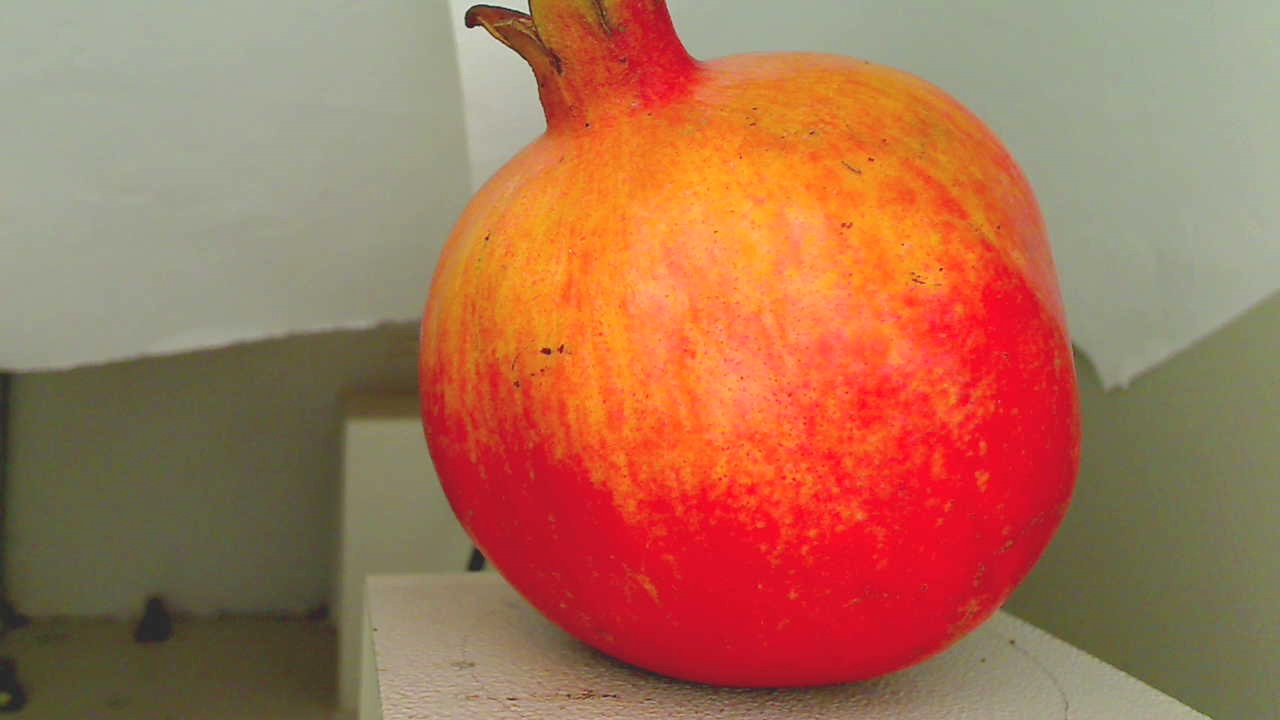
Grade: grade-1
Quality: quality-2